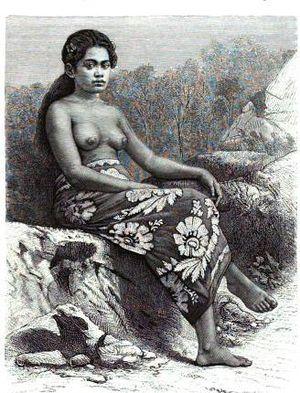
Jeune fille de l'ile Rimatara. Dessin de E. Ronjat, d'après une photographie.